Teodor Rygier

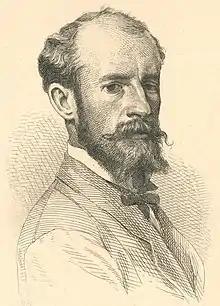
Teodor Rygier, 1876

Teodor Rygier (9 October 1841, Warsaw – 18 December 1913, Rome) was a Polish sculptor known especially for his Adam Mickiewicz Monument (1898) in Kraków, Poland. He was selected in the major competition by popular demand.